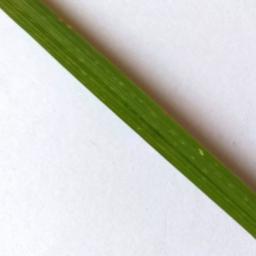
Label: Rice___Leaf_Blast